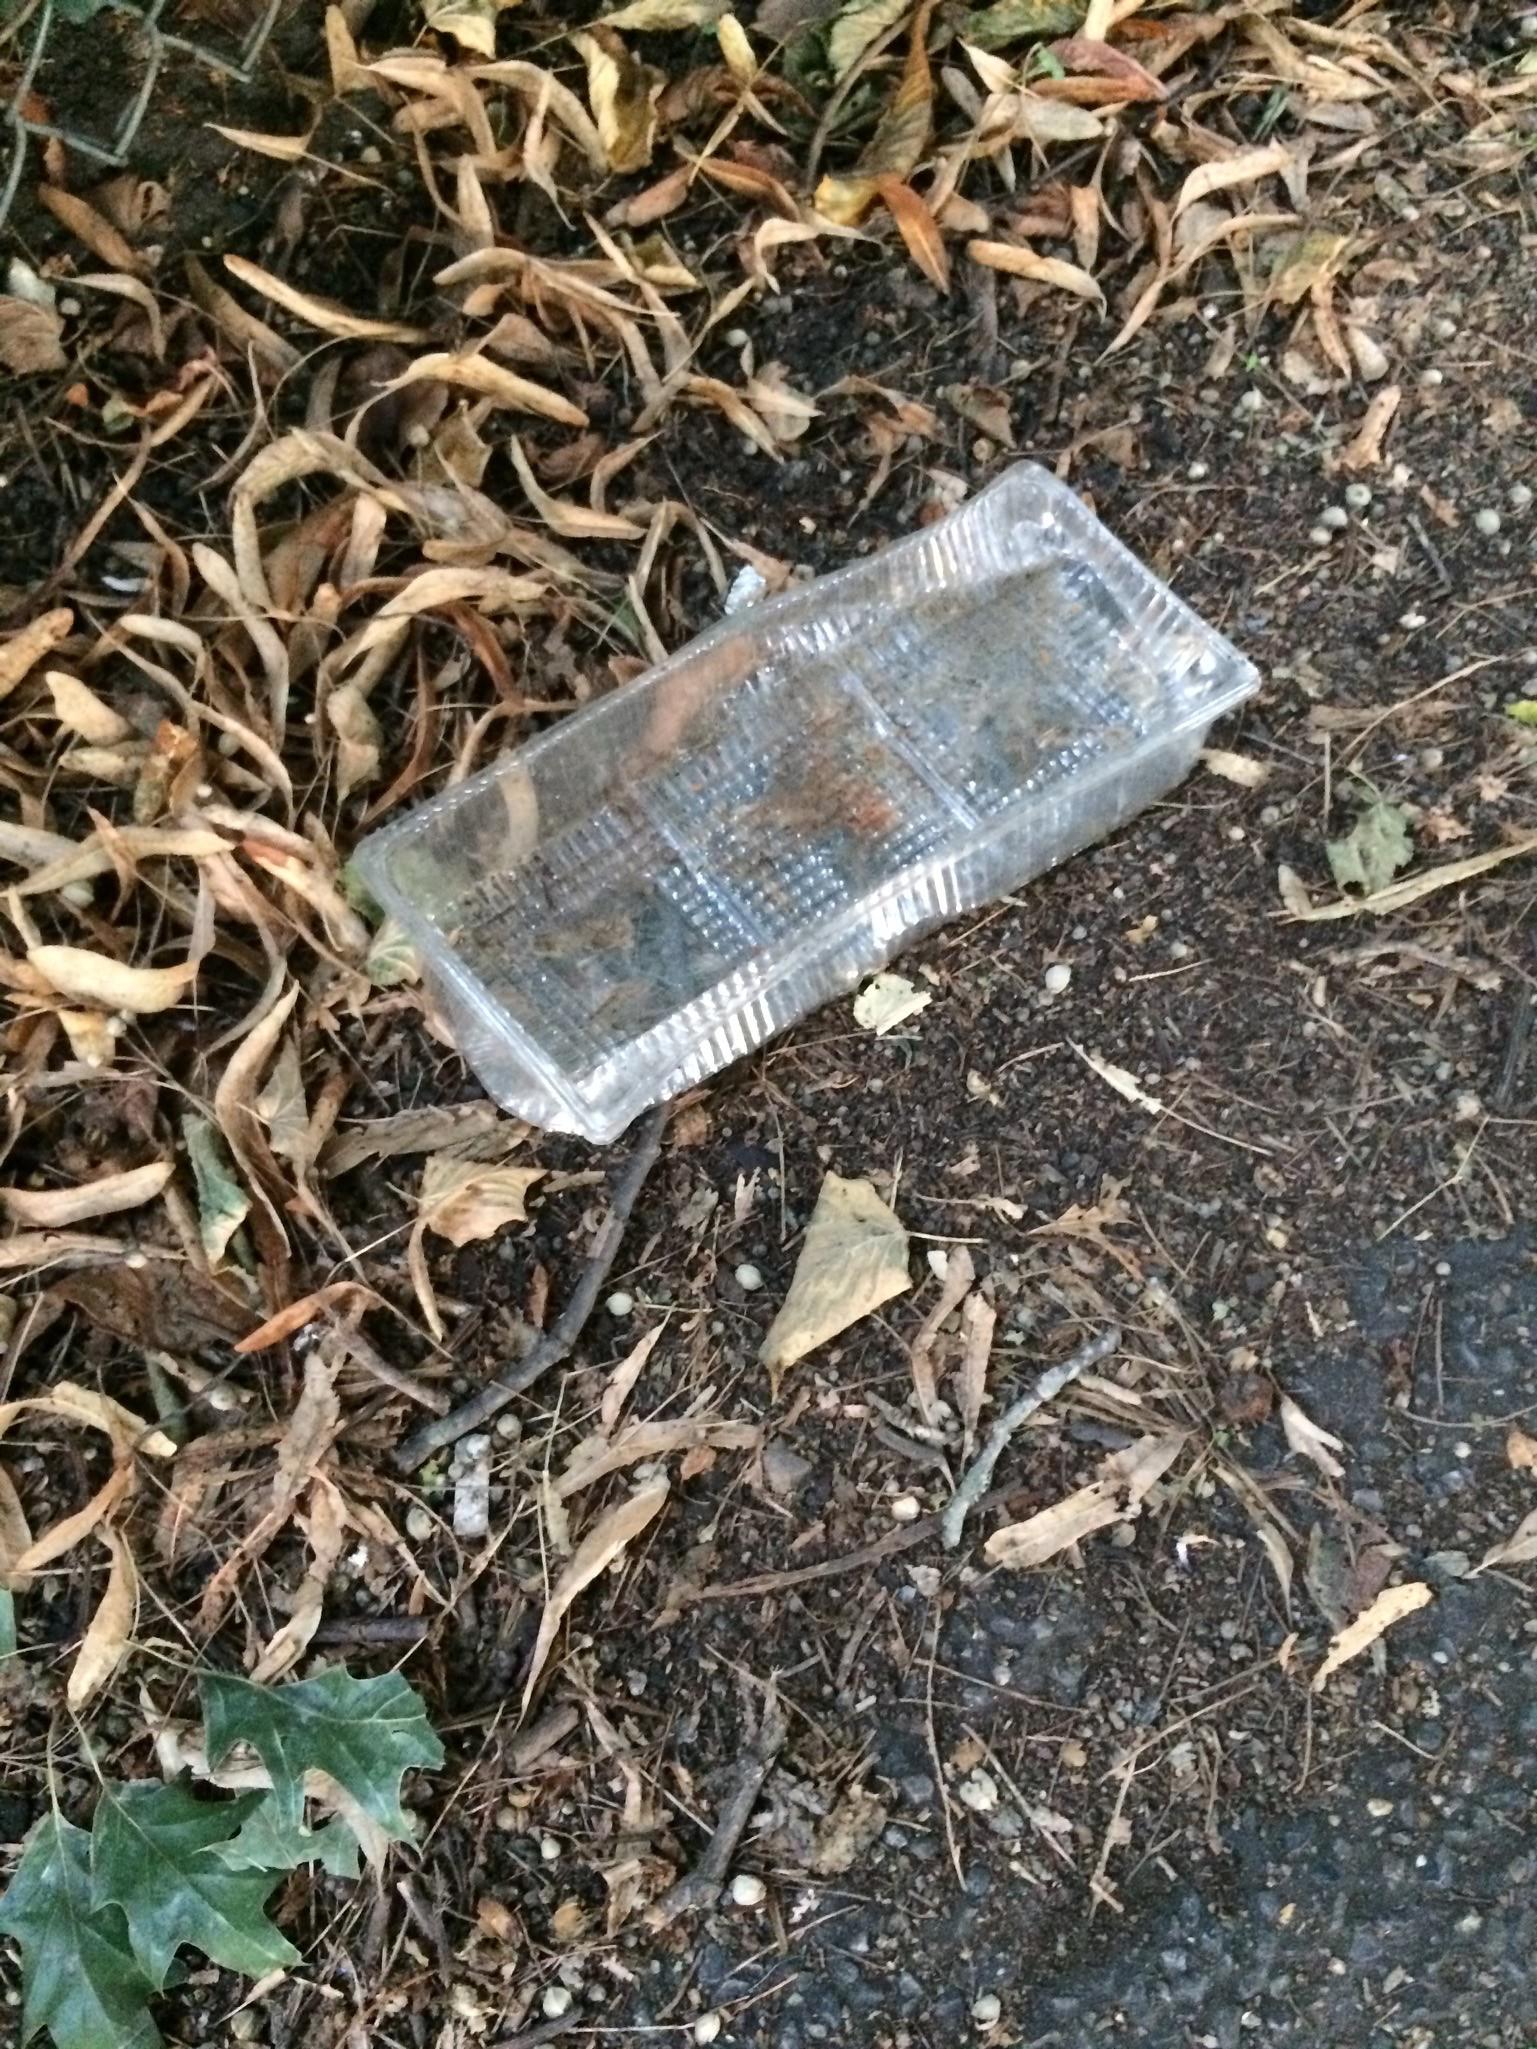
Object: Disposable food container (Plastic container)

Object: Cigarette (Cigarette)